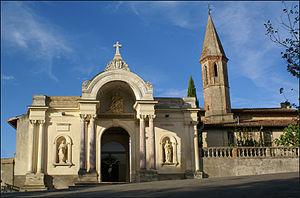
Chapelle de Notre-Dame d'Alet
Cet article recense une partie des monuments historiques de la Haute-Garonne, en France.